Byzantine Iconoclasm

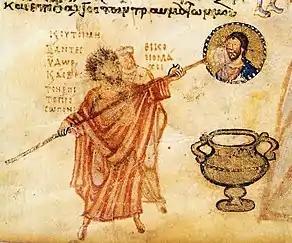
Byzantine Iconoclasm, Chludov Psalter, 9th century.

Christian worship by the sixth century had developed a clear belief in the intercession of saints. This belief was also influenced by a concept of hierarchy of sanctity, with the Trinity at its pinnacle, followed by the Virgin Mary, referred to in Greek as the Theotokos ("birth-giver of God") or "Meter Theou" ("Mother of God"), the saints, living holy men, women, and spiritual elders, followed by the rest of humanity. Thus, in order to obtain blessings or divine favour, early Christians, like Christians today,